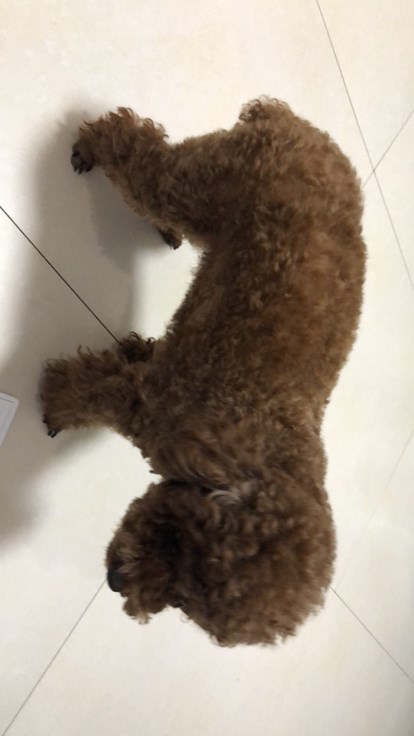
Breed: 7449-n000128-teddy